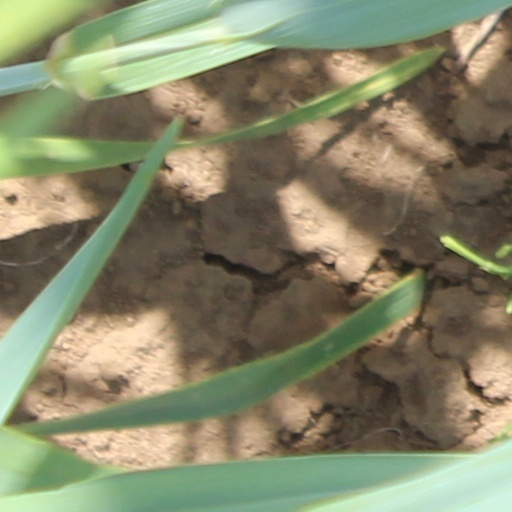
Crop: wheat